Mexican National Lightweight Championship

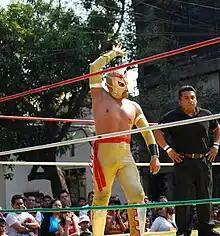
Color picture of a masked professional wrestler posting in the ring during an outdoor wrestling event.

On June 24, 2013, CMLL announced that the Mexican National Lightweight Championship had been vacated, without stating specifically why previous champion Pierrothito had been stripped of the championship. They also announced a 12-man tournament to determine a new champion that would start on July 30 with a six-man "torneo cibernetico" elimination match and a second six-man "cibernetico" the following week. The winners of each block faced off on August 13, 2013, to determine the new champion. The finals saw Eléctrico defeat Pequeño Nitro to win the championship.